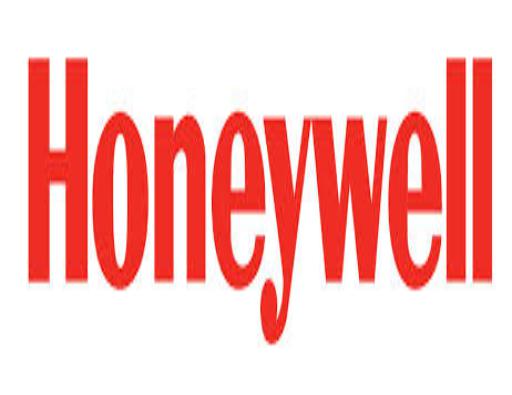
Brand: Honeywell
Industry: Necessities